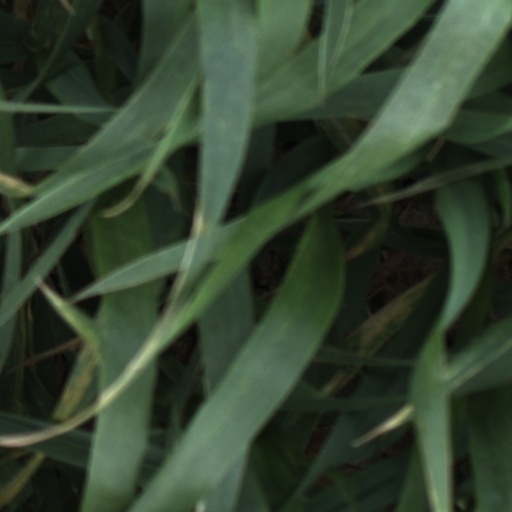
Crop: wheat